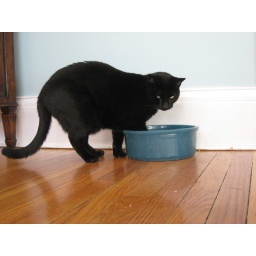
For some reason, both Elaine and Mrs. R like to stand in the water bowl while drinking.